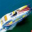
Label: ship